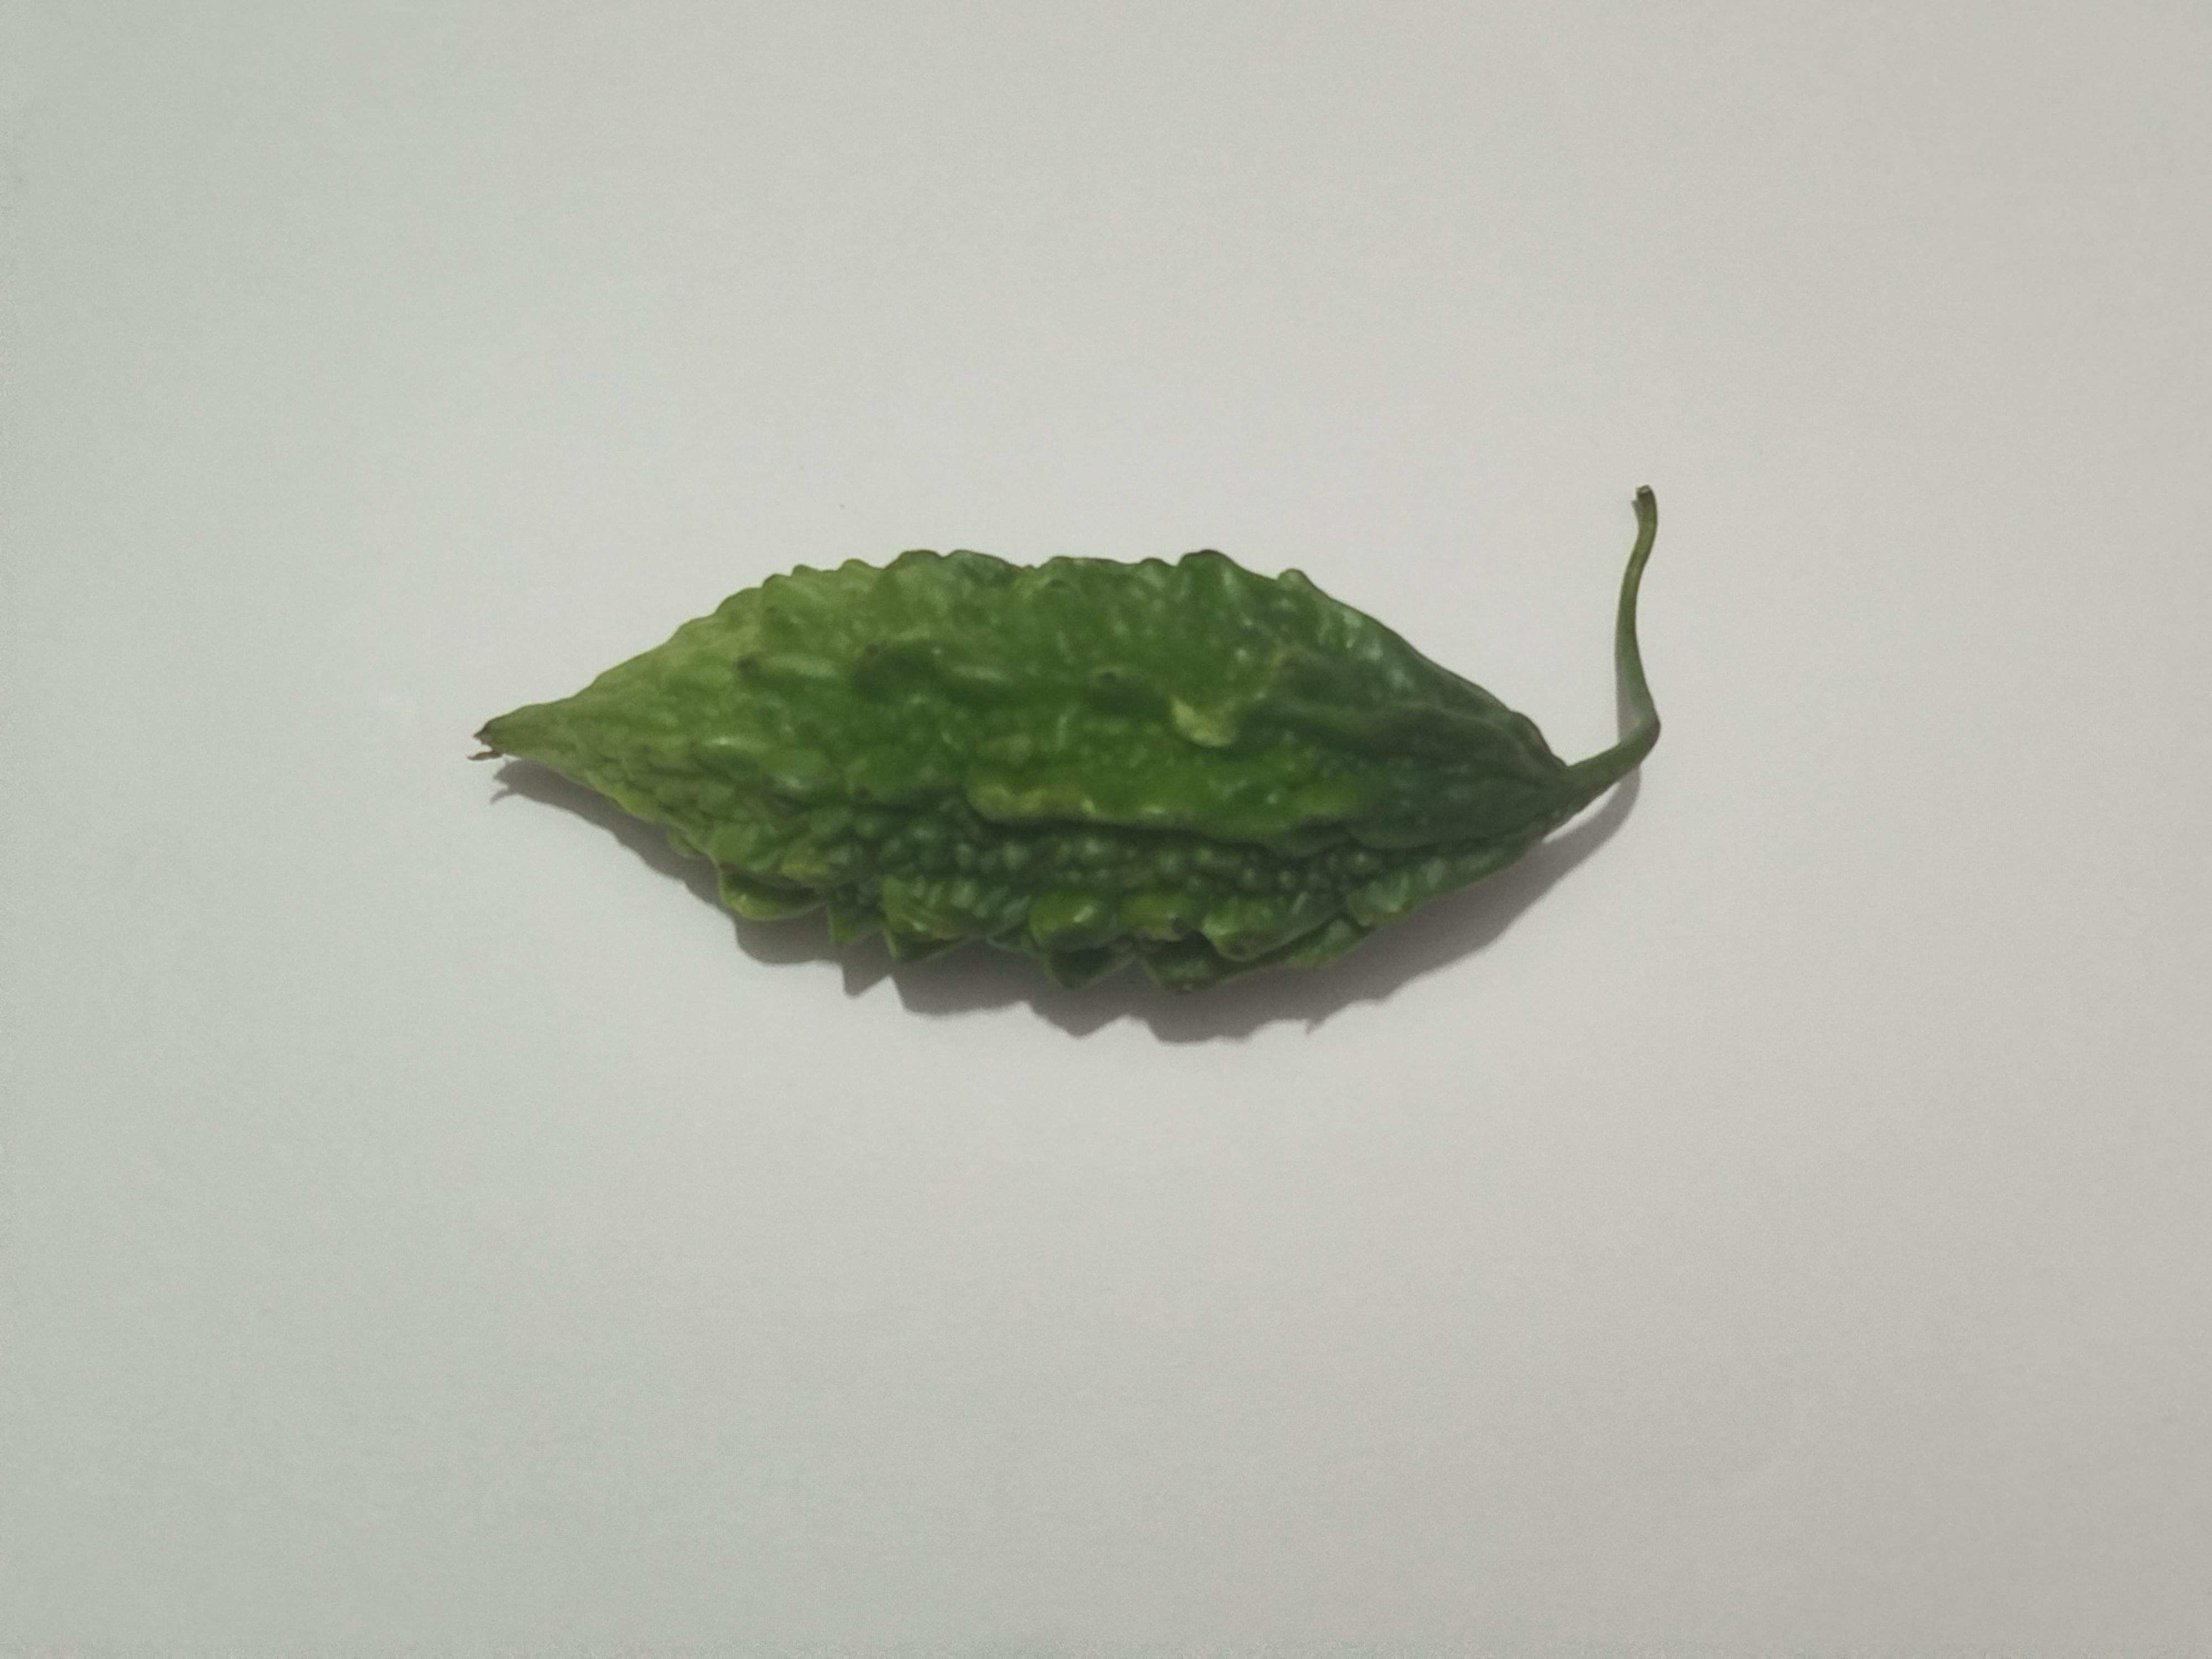
Label: Bitter melon